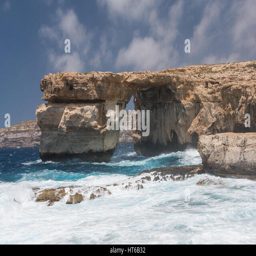
geographical feature with crashing waves at daytime